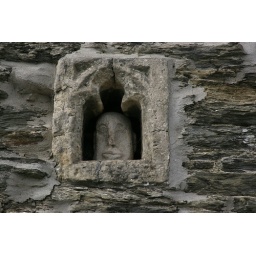
Strange figure seen in house wall at Padstow